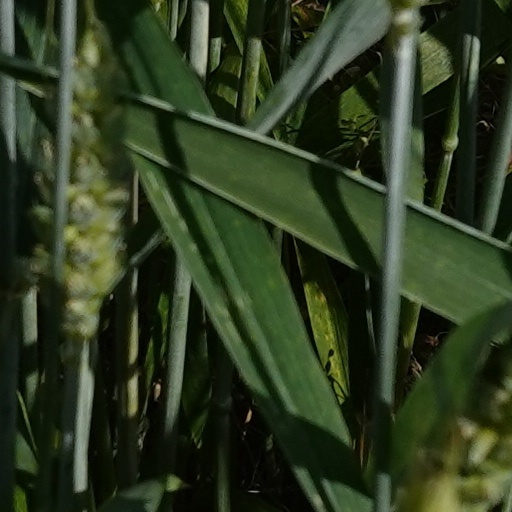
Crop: wheat